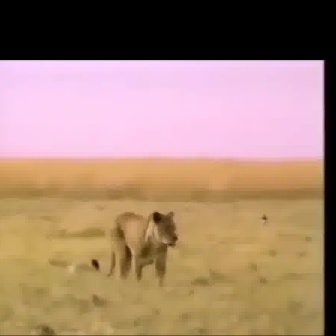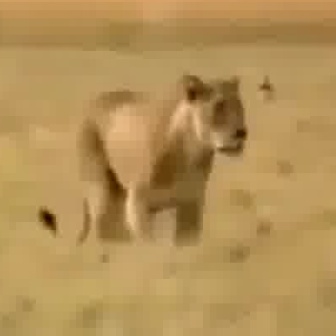
  Please identify the target specified by the bounding box [90,209,178,297] in the first image and locate it in the second image. Return the coordinates in [x_min,y_min,x_max,y_max] format.
Answer: [36,69,247,280]